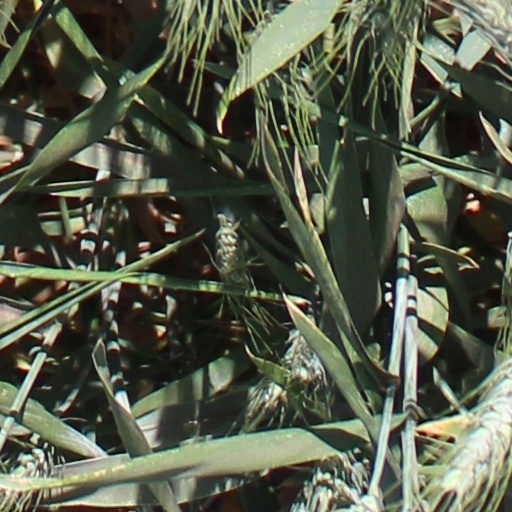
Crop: wheat